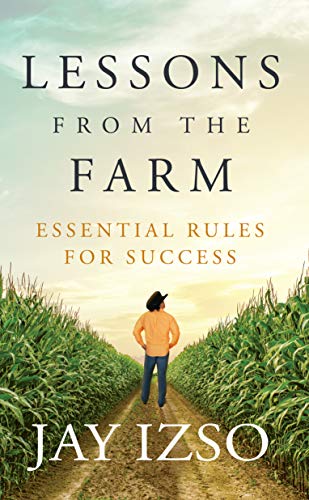
Lessons From The Farm: Essential Rules For Success
Category: Buy a Kindle
Review "Lessons From the Farm" is a treasure trove of simple yet profoundly deep lessons Jay learned growing up on a farm in a small town in Nebraska. Lessons that can be applied to virtually any area of life where you desire to achieve greater success. Fast moving & phenomenal read! --Gregg Jackson, National Best-selling author of 40 Rules Every Sales Pro Needs to KnowWhether it s listening to Jay on his podcasts, or reading Jay in his books, he never fails to not just teach; but inspire. Lessons From The Farm is an amazing book. You ll laugh, you ll cry, and you ll learn. Home run! --President, Jolles Associates, Inc. Bestselling author of Why People Don t Believe You, How To Change Minds Unique Business Book!Unique business book! Are you tired of business books by Big Shot MBAs with big egos and big books that contain new and innovative advice written in turgid prose? If so, you ll find Lessons From the Farm a refreshing, entertaining, genuine and practical change-of-pace . Jay Izso has distilled 20 Essential Rules for Success that are insightful, entertaining, and down-to-earth The best business book I ve read in AGES. I bet you ll have the same experience! --Greg Godek, bestselling author of 1001 Ways to be Romantic About the Author Jay Izso is a multi-award winning author, NSA professional speaker, podcaster, and business/life coach who works with entrepreneurs, CEO s, professional associations, colleges and universities, and businesses of all sizes. Jay enjoys working with and motivating audiences all over the world. When he s not busy writing, speaking, and coaching, Jay enjoys life as a part time beach freak, musician, sports fan, and classic movie buff. He lives in Raleigh, North Carolina, with his wife Linda Craft and their dog Bandit. Organizations and Memberships: National Speakers Association Professional Member American Psychological Association
Features: “I have been bit, kicked, thrown, stepped on, crapped on, gored, stabbed, shocked, and have soaped up my arms to deliver a calf in freezing weather. Not much surprises me in life.” -Jay IzsoWhile other kids may have worked out in the fields for a summer here and there, and then went back into town to bag groceries or work in the local hardware store, I spent all my formative years at work, growing up as a farmhand to farmers. It does not matter what age you are, what stage in life you are, what career you are in. These lessons apply. I wish everyone could have worked on the farm for at least one summer. It was life-changing. But since many of you did not, you can get a little taste of the experience, laugh a little, cry a little, but through it all learn the lessons, apply the lessons, and share them with others.